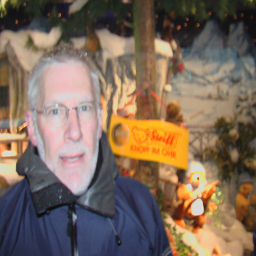
A white haired bearded man by an artificial snow scene.
A man with glasses outside at night.
an old man standing in front of a christmas display
A man with a white beard and glasses.
A man in a blue coat in front of a Christmas display.